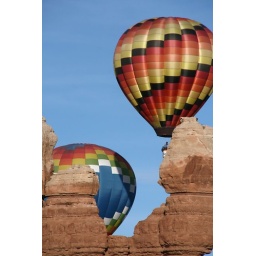
Colorful balloon fly over red rock formations at Bluff, Utah's balloon festival.